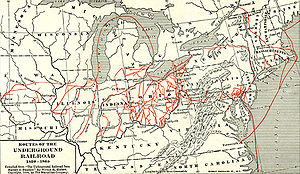
The Underground Railroad
Kort, der viser de forskellige ruter, som de bortløbne slaver benyttede
The Underground Railroad var et uformelt og hemmeligt netværk af ruter og opholdssteder, som slaver fra de amerikanske sydstater benyttede i 1800-tallet til at flygte for slaveriet og nå i sikkerhed i Nordstaterne eller Canada. De fik hjælp til flugten fra abolitionister og andre som kvækerne, der har forståelse for sagen. Begrebet blev også benyttet om de abolitionister, både sorte og hvide, frie og slaver, der hjalp flygtningene. Andre flugtruter førte til Mexico eller over havet.